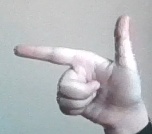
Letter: yaa